1872 Liberal Republican convention

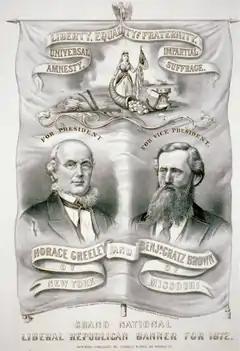
Greeley/Brown campaign poster

On motion, it was ordered to proceed to the nomination of a vice presidential candidate immediately.